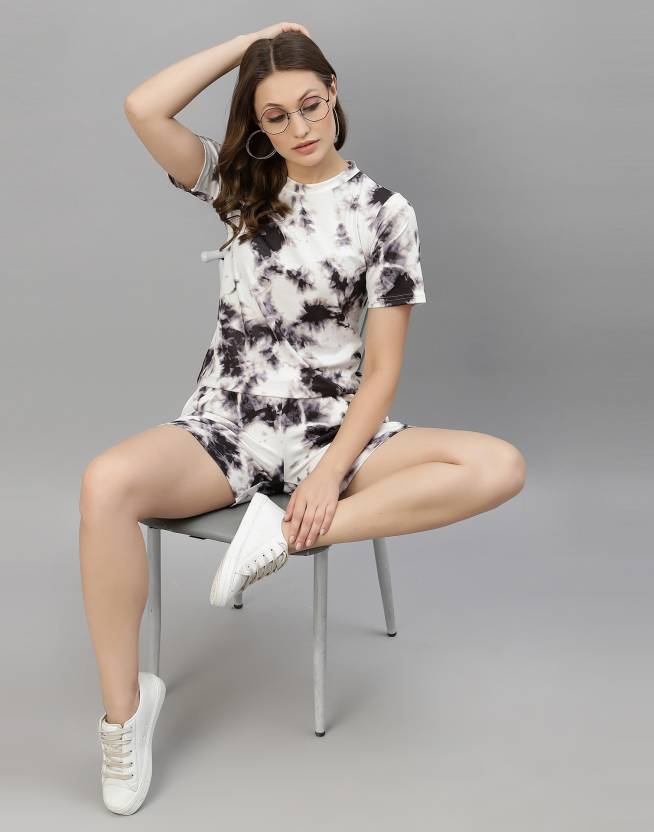
Product: Women Co-ords Grey, White Dress
Price: ₹529
Colors: Grey and  White
Pattern: Printed
Description: Getting out of these night suit will be tougher than getting out of bed every morning but we promise, it's worth it! This set is extremely soft to touch and comfortable to wear.,T-shirt Features : Boat Neck,Short sleeves,Straigght hem,Shorts Features : Drawstring closure with elasticated wasitband,2 pockets,The model (height 5'8) is wearing a size S.
Other details: Top Length : 22Inch with 8Inch Sleeve Length, Bottom length : 17Inch